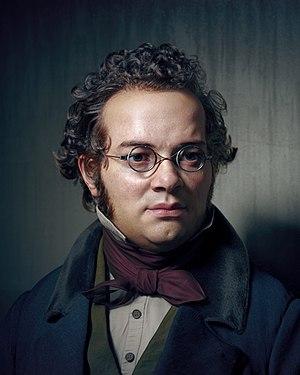
Franz Schubert [fʁɑ̃t͡s ʃubɛʁ], né le 31 janvier 1797 à Lichtental et mort le 19 novembre 1828 à Vienne, est un compositeur autrichien.